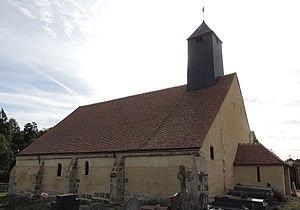
Chapelle Saint-Sulpice, caquetoire et façade occidentale à droite, clocher couvert d'ardoises sur la nef et bas-côté Nord à gauche
Cet article recense les monuments historiques d'Eure-et-Loir, en France.
Saint-Lubin-de-la-Haye est une commune française située dans le département d'Eure-et-Loir en région Centre-Val de Loire.